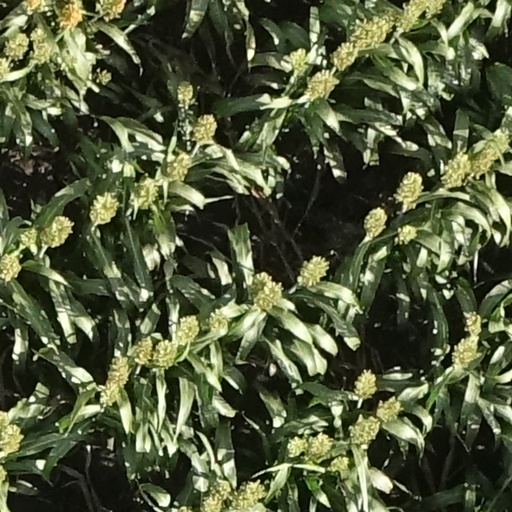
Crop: sorghum